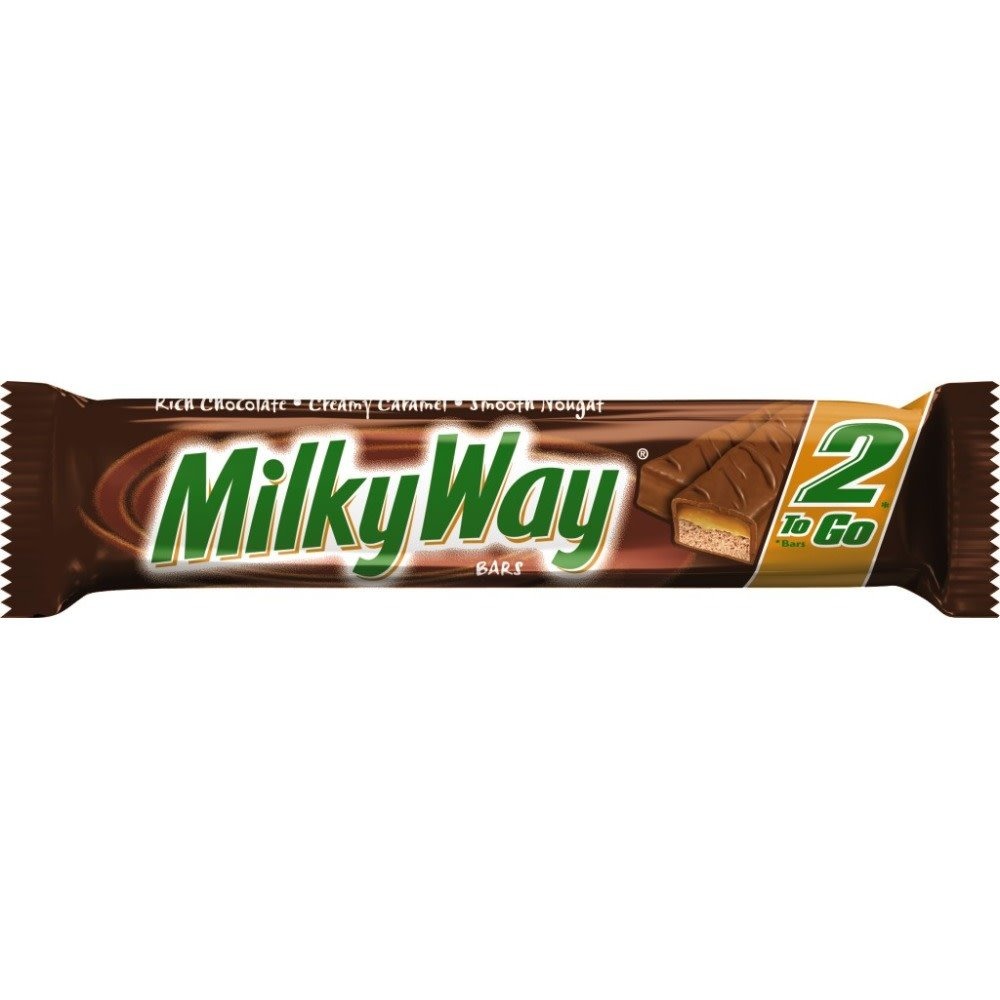
Item Name: MILKY WAY Milk Chocolate Sharing Size Candy Bars 3.63-Ounce
Value: 3.63
Unit: count

Price: 2.54